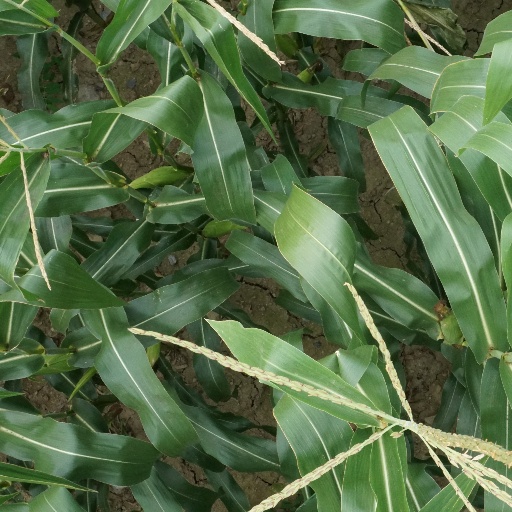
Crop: maize; corn